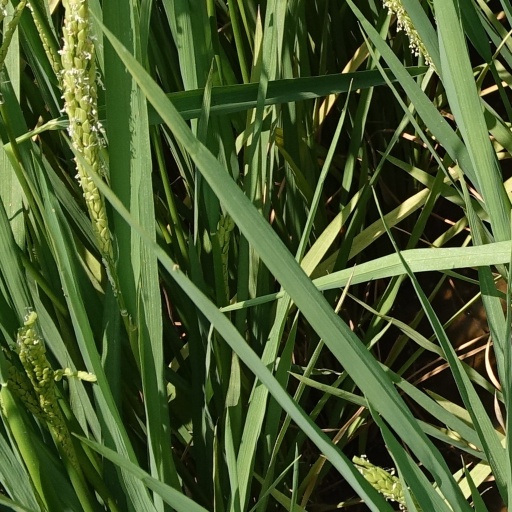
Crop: rice